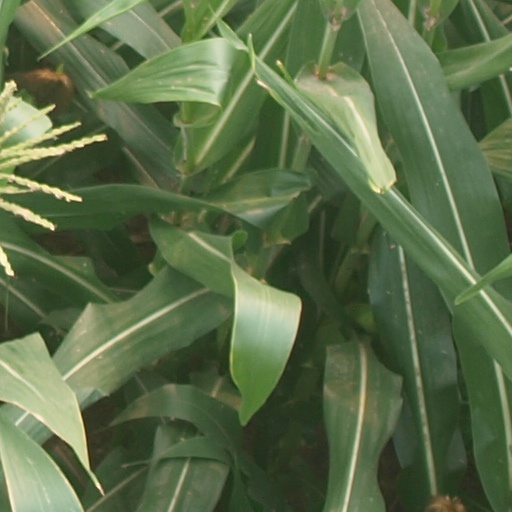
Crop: maize; corn